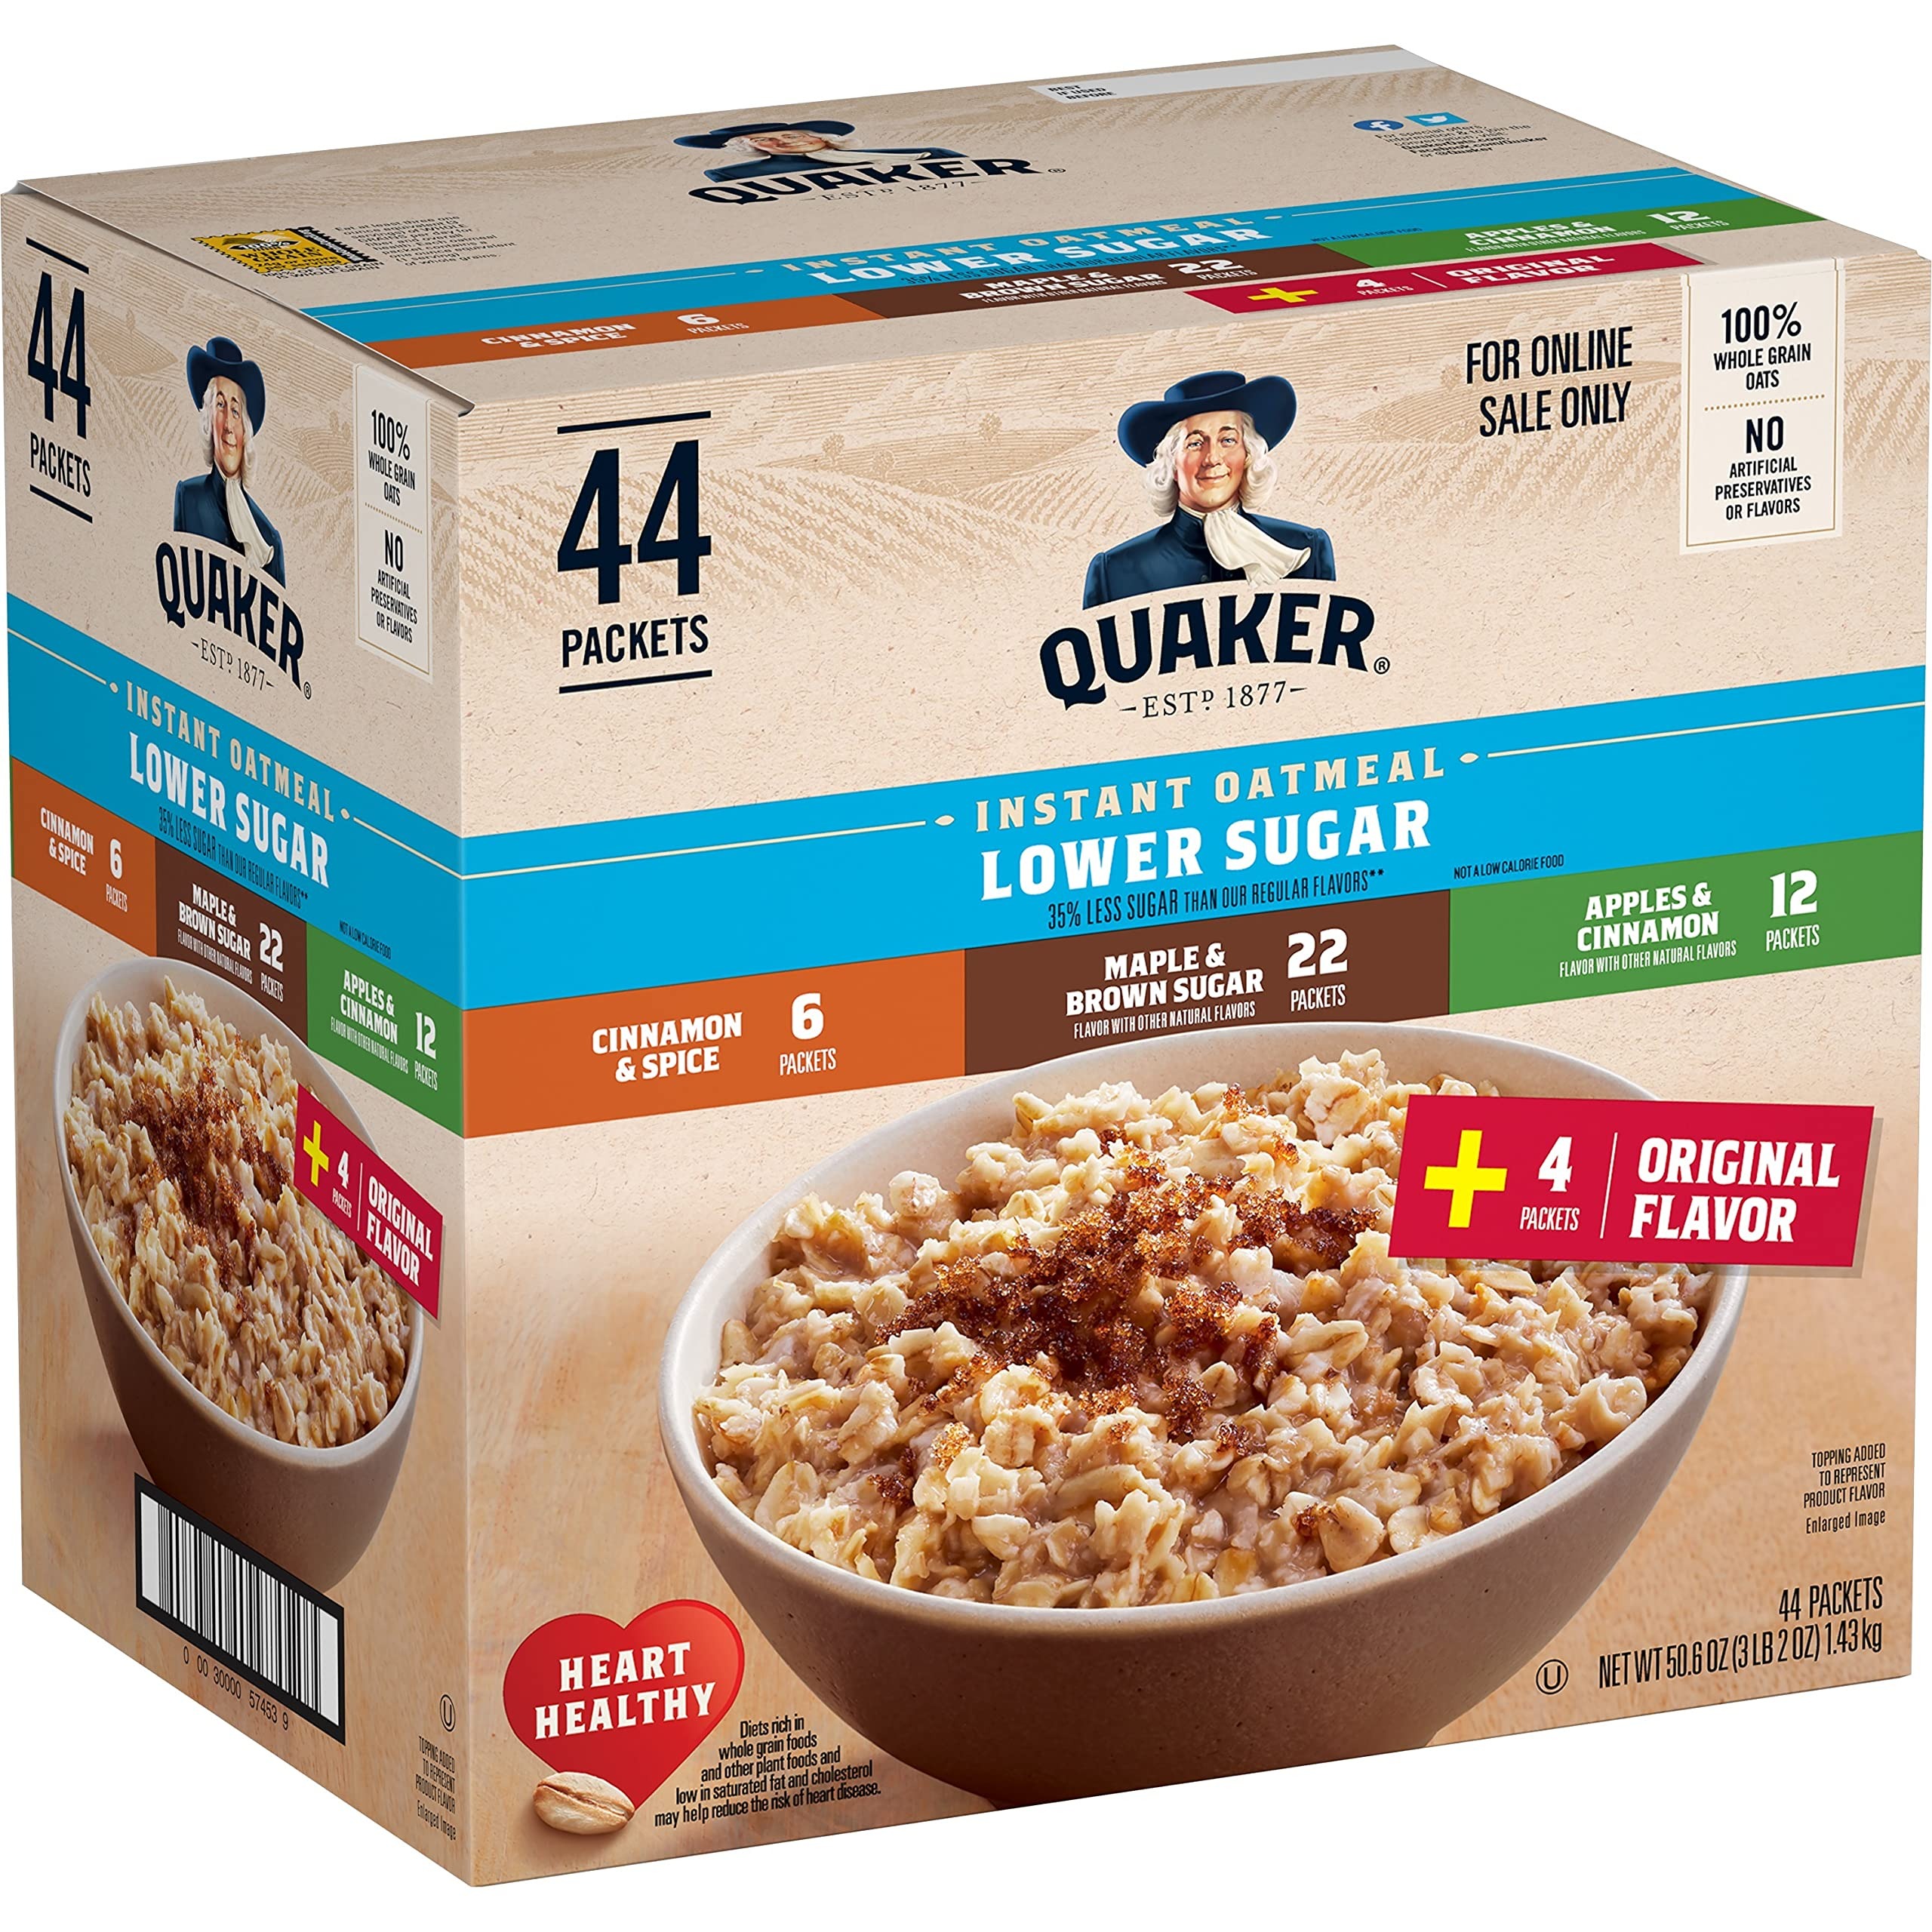
Item Name: Quaker Instant Oatmeal Lower Sugar, 4 Flavor Variety Pack 44 Count (Pack of 1)
Bullet Point 1: Includes 44 packets of Quaker Lower Sugar Instant Oatmeal: Original, Maple & Brown Sugar, Apples & Cinnamon, and Cinnamon & Spice flavors
Bullet Point 2: All of your favorite Quaker flavors with 35% less sugar, no artificial preservatives or sweeteners, Good luck picking just one
Bullet Point 3: Made with 100% Whole Grain Oats
Bullet Point 4: Good source of fiber- Quaker Oats provide a good source of fiber to support a healthy digestive system, see nutrition information for total fat per serving
Bullet Point 5: No artificial preservatives, sweeteners, flavors, or added colors
Bullet Point 6: Sugar content (on 55g basis): Lower Sugar Maple & Brown Sugar: 7g. Regular Maple & Brown Sugar flavor contains 16g sugar. Lower Sugar Cinnamon & Spice: 7g Sugar. Our regular Cinnamon & Spice flavor contains 13g. Lower Sugar Apples & Cinnamon: 8g Sugar. Our regular Apples & Cinnamon flavor contains 14g
Value: 50.6
Unit: Ounce

Price: 19.6